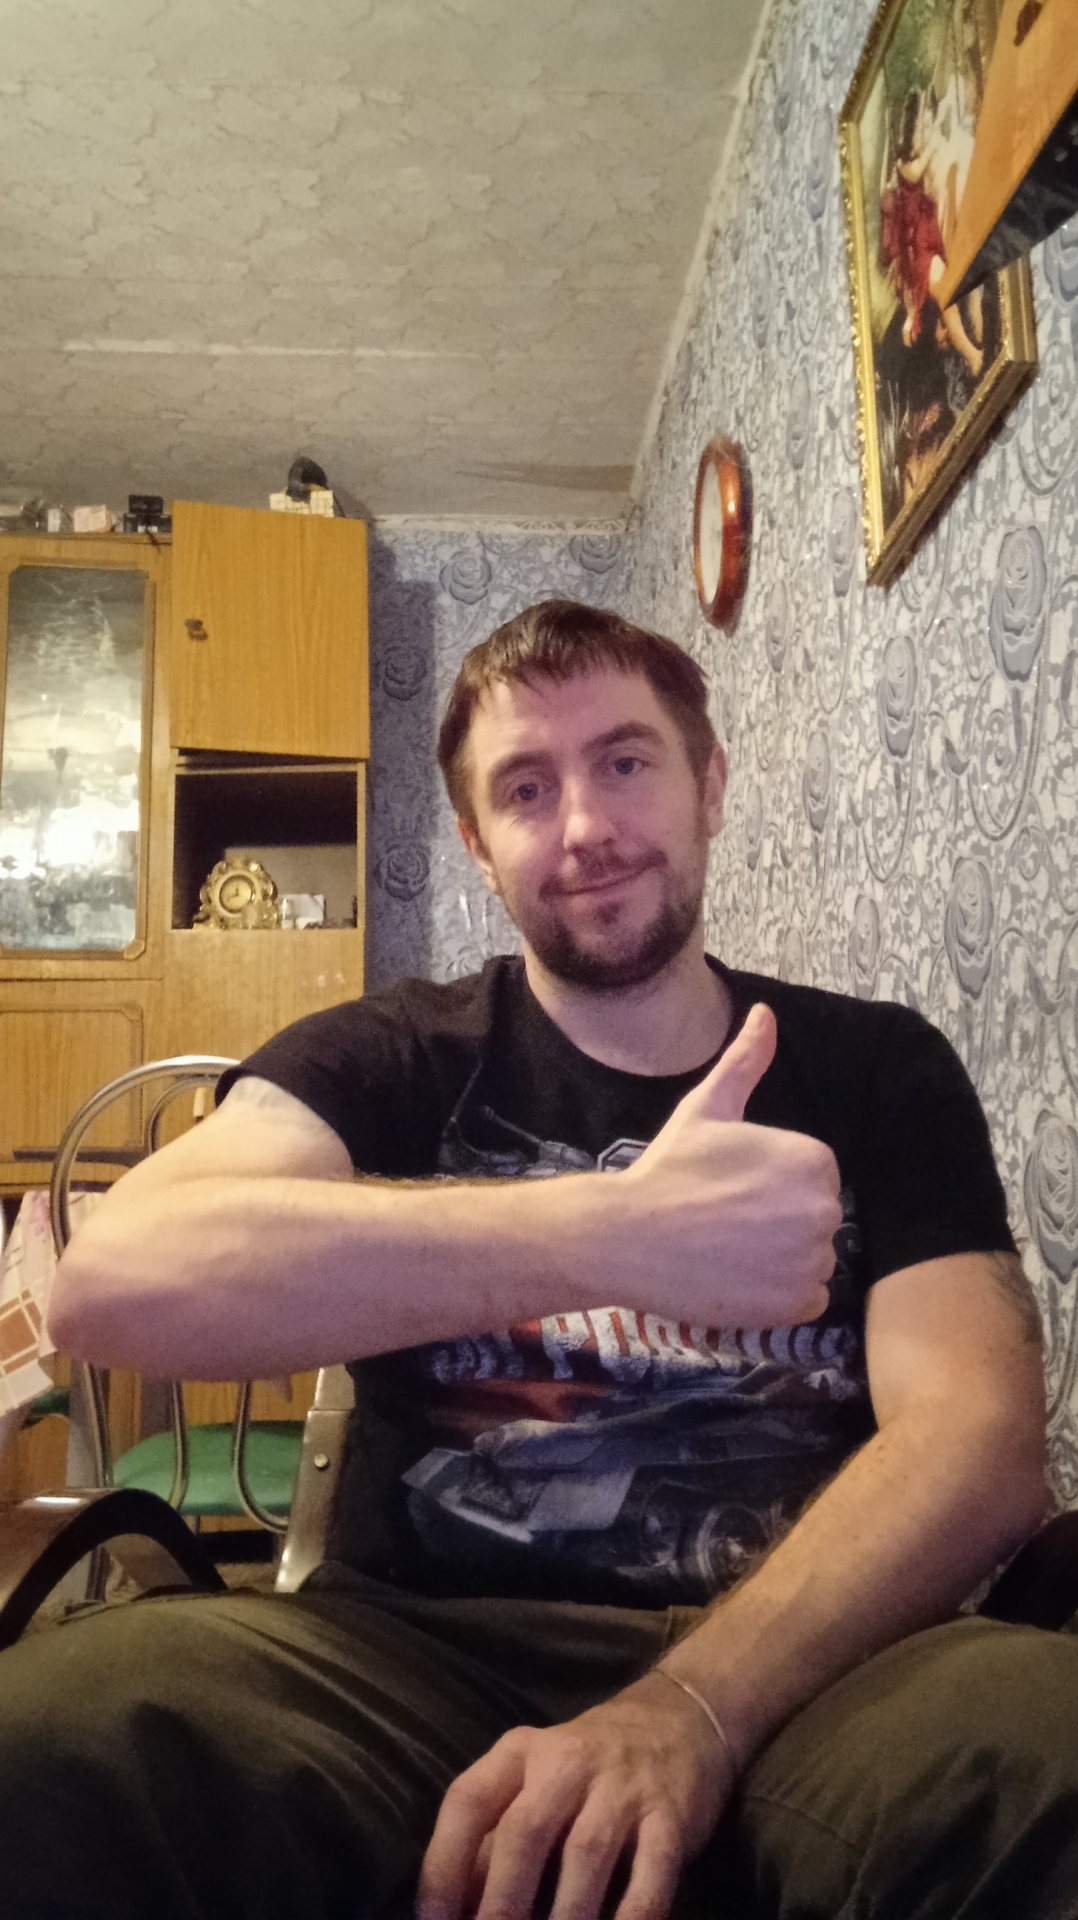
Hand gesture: like